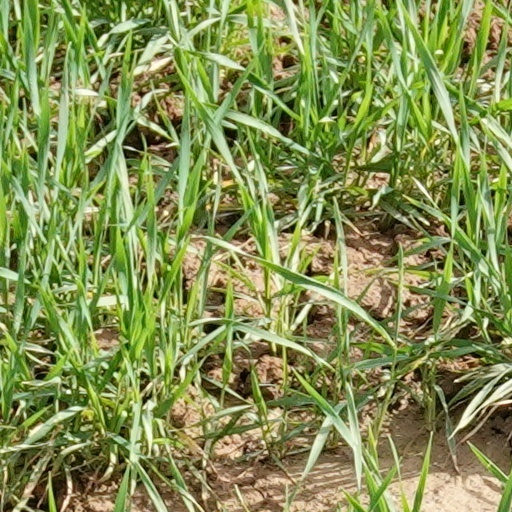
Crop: wheat